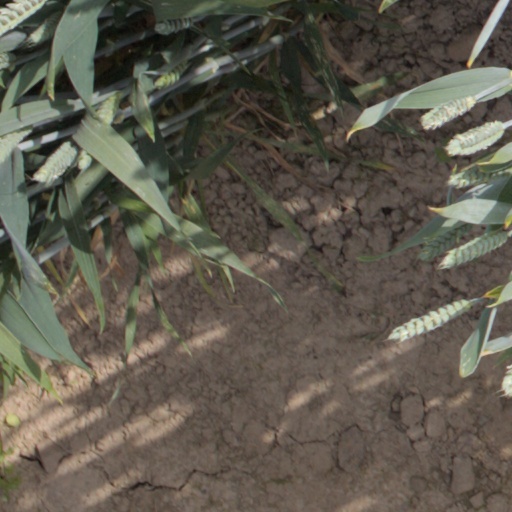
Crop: wheat